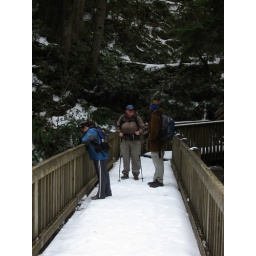
bridge over the river